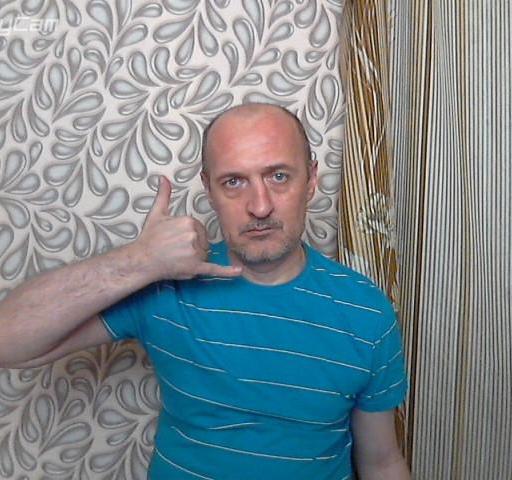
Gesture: call